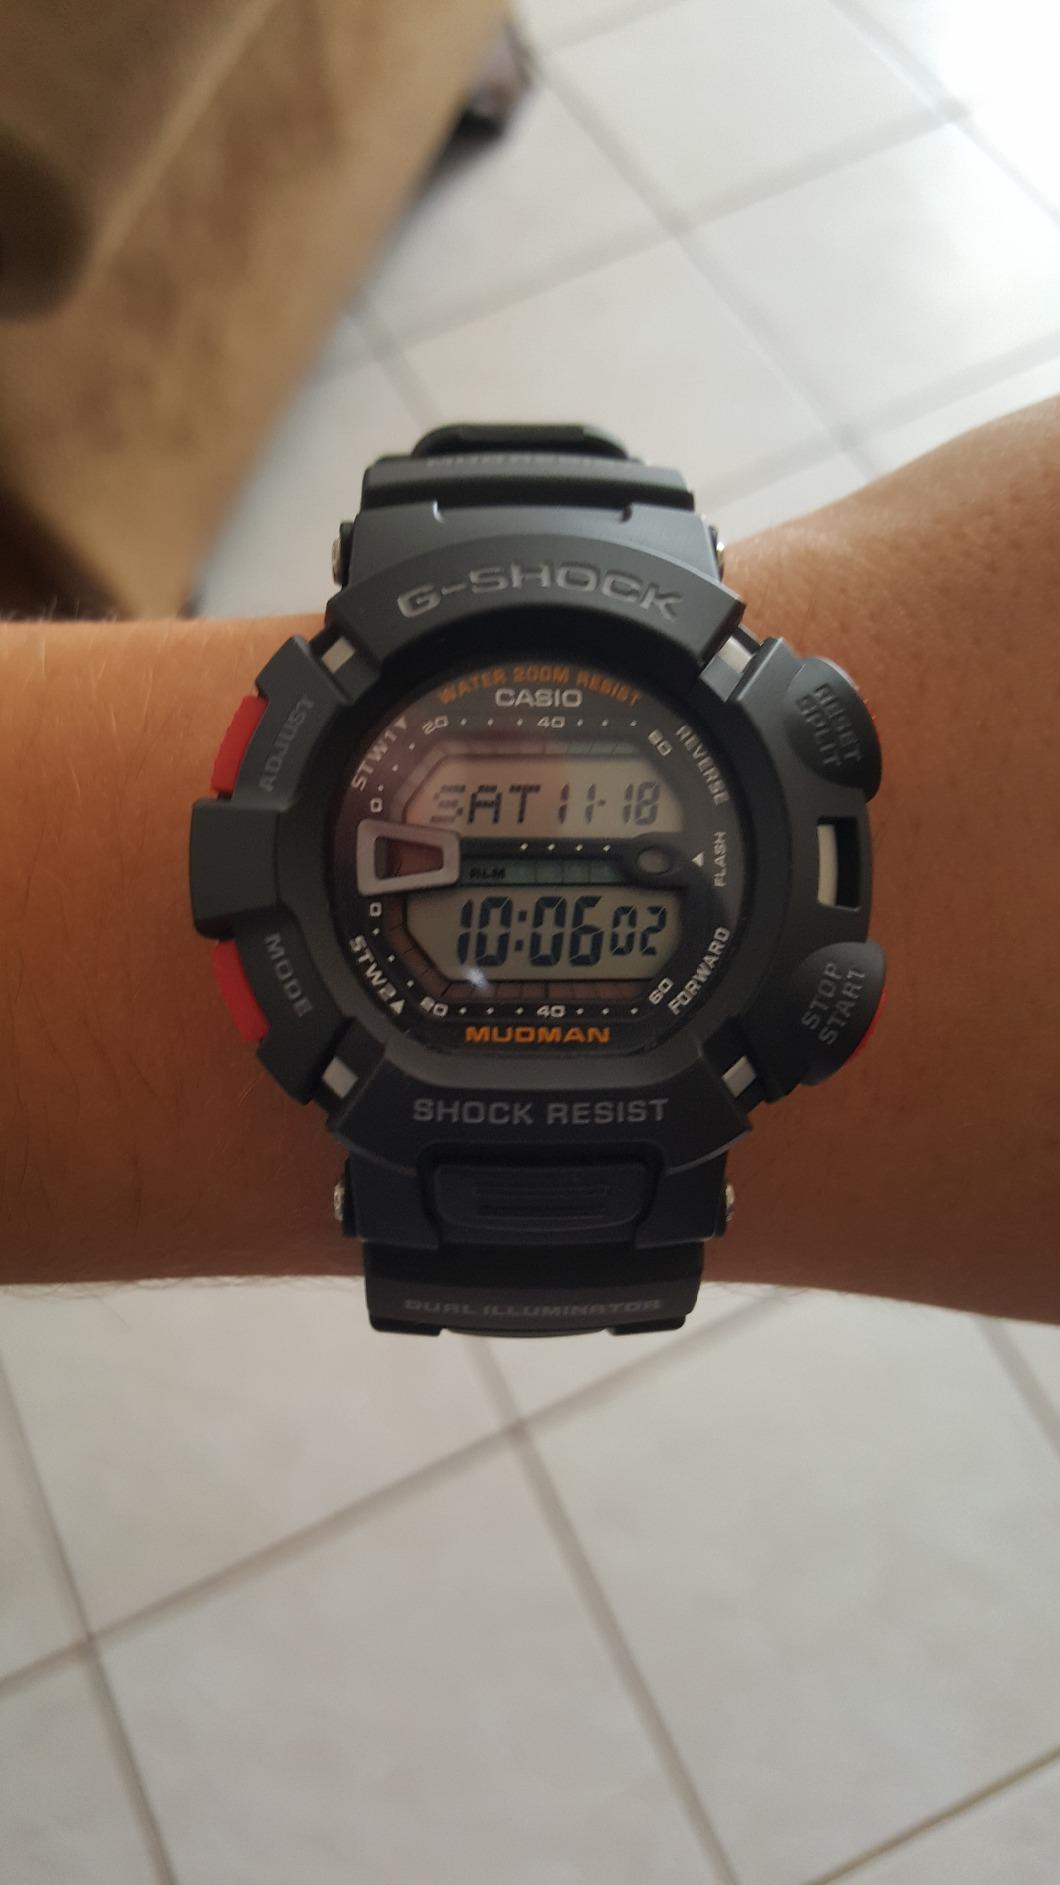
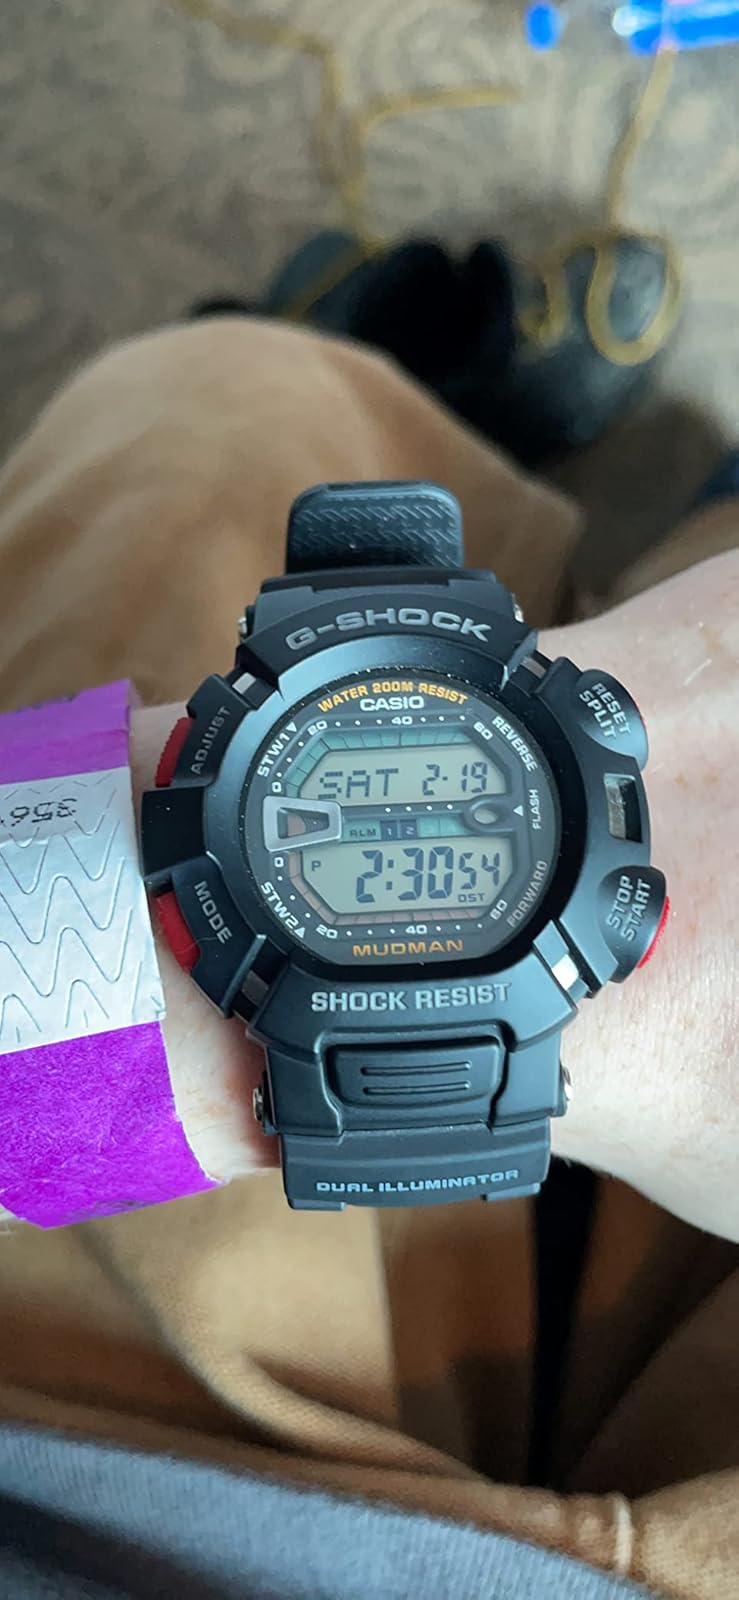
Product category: accessories_watch
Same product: yes